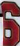
Number: 6